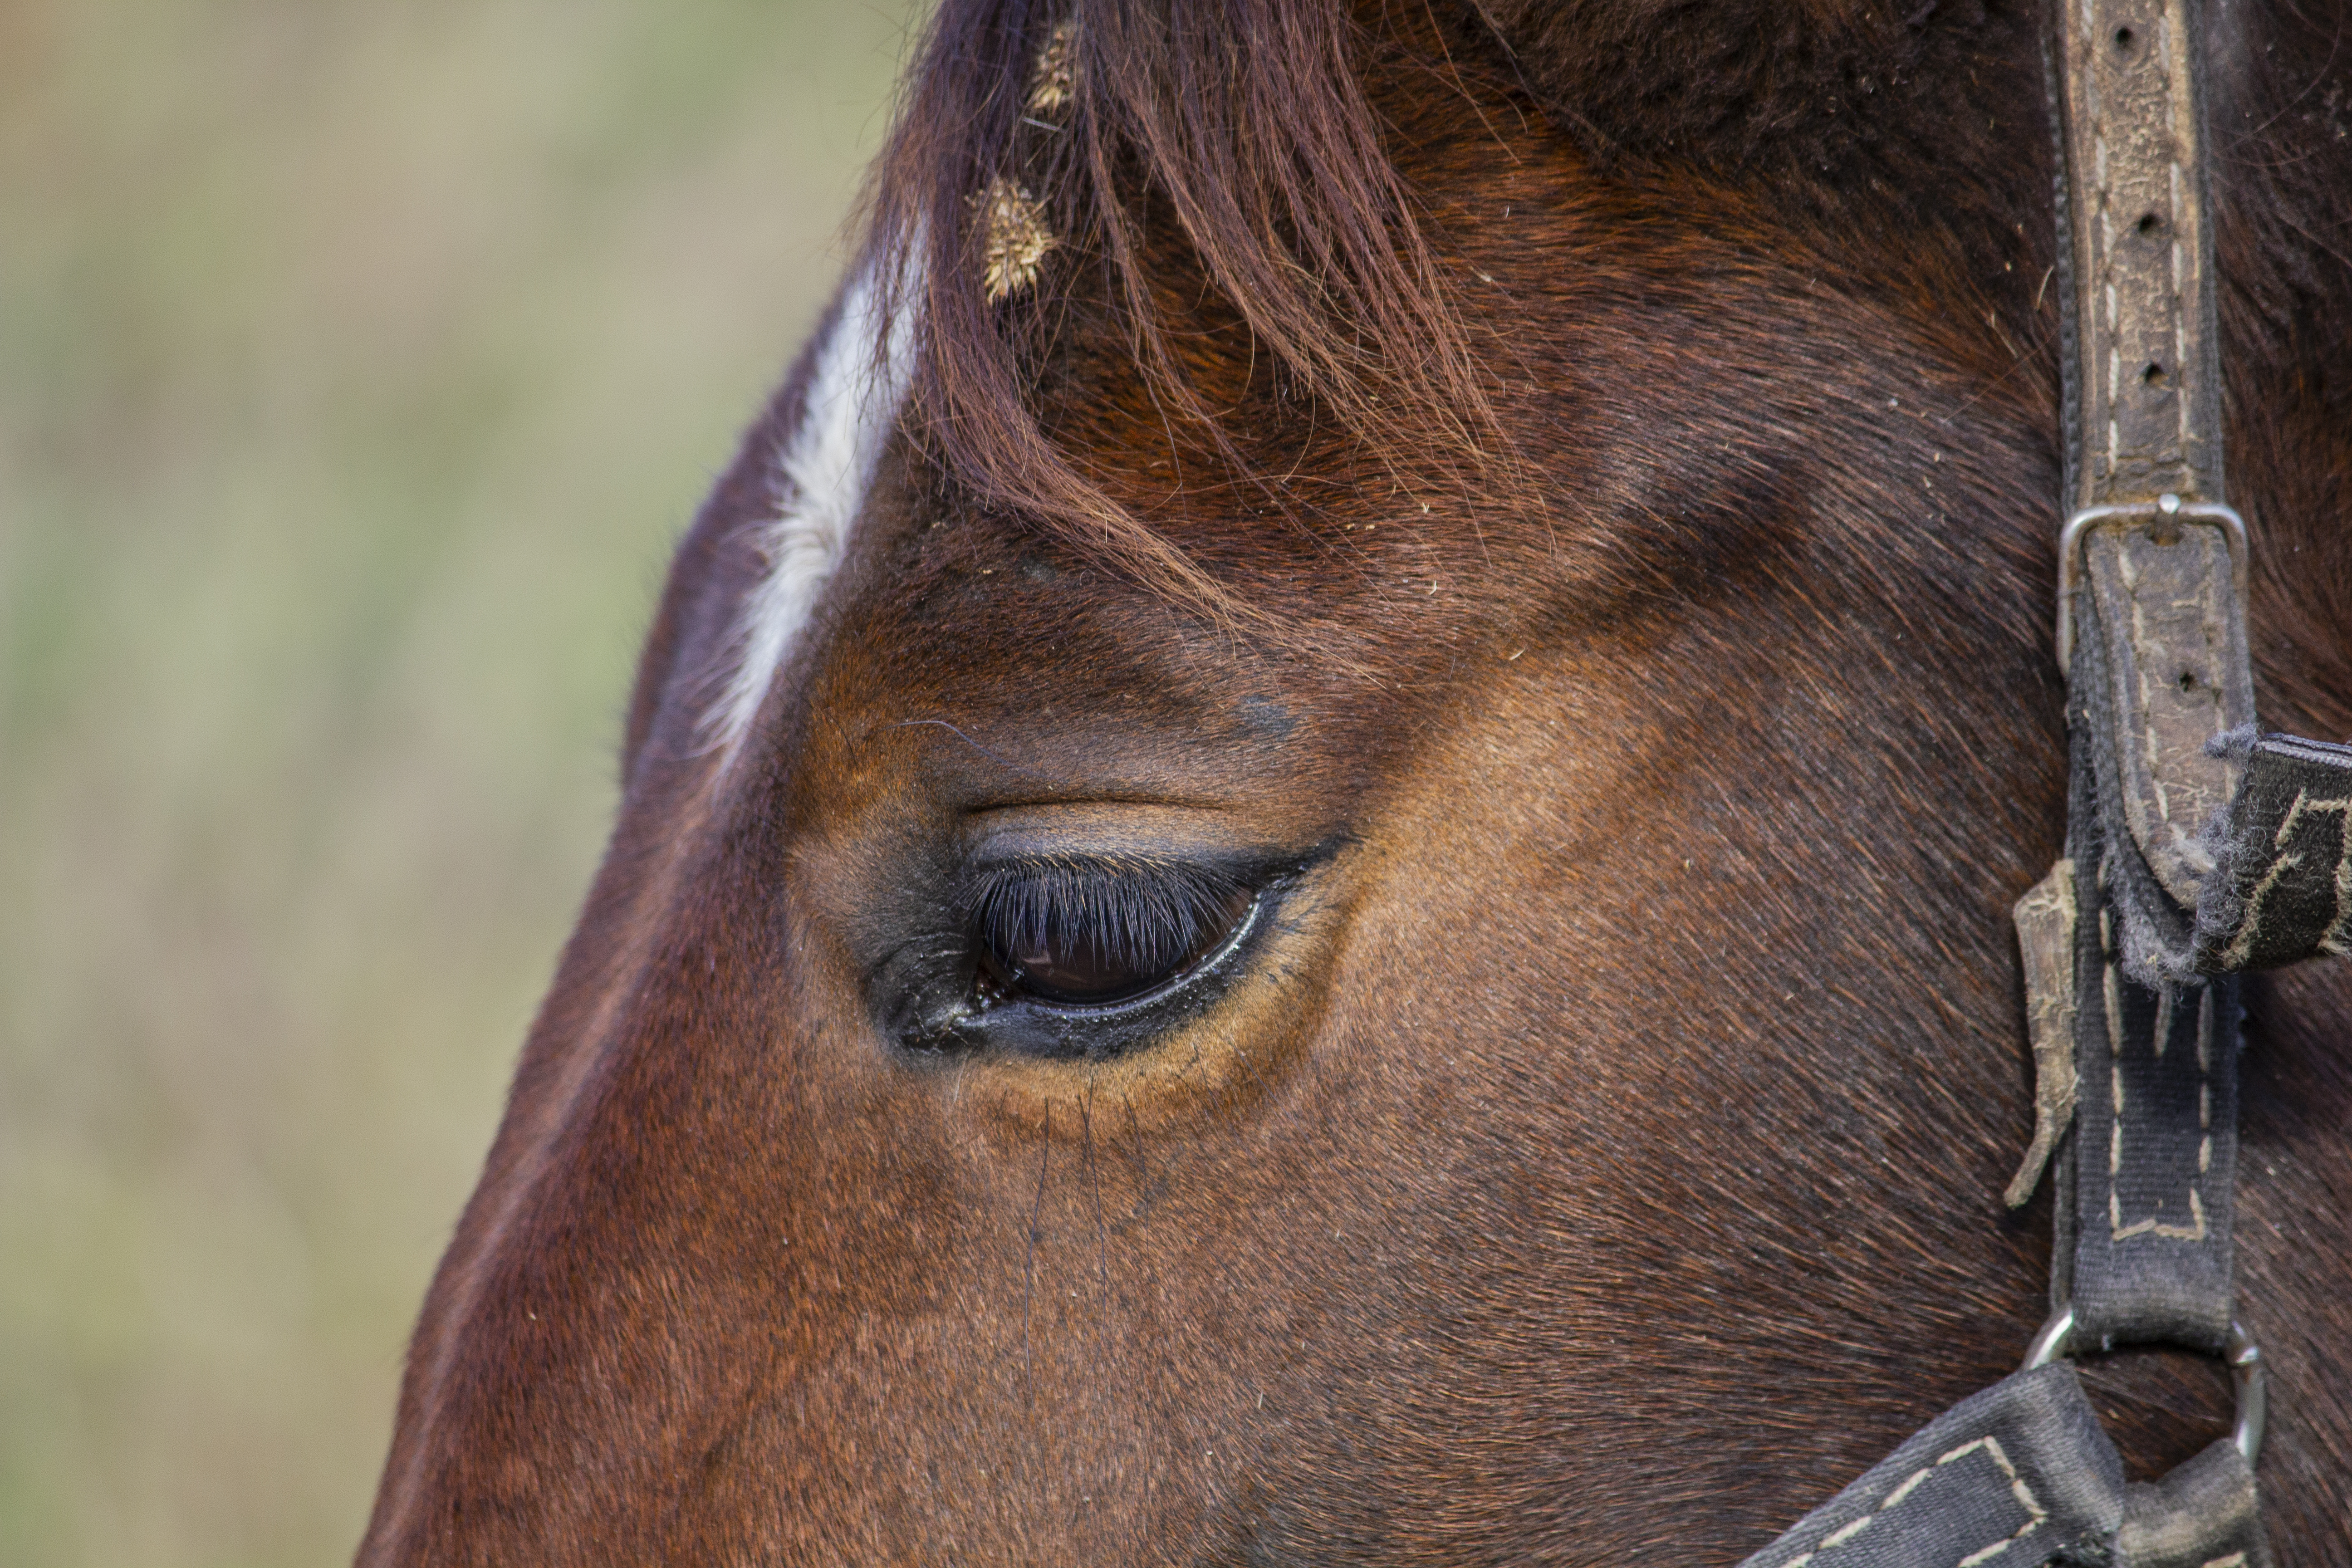
horse, foal, autumn, grass, dry, eye, fauna, mane, horse like mammal, bridle, close up, snout, horse tack, livestock, wildlife, mustang horse, organ, stallion, mare, pack animal, rein